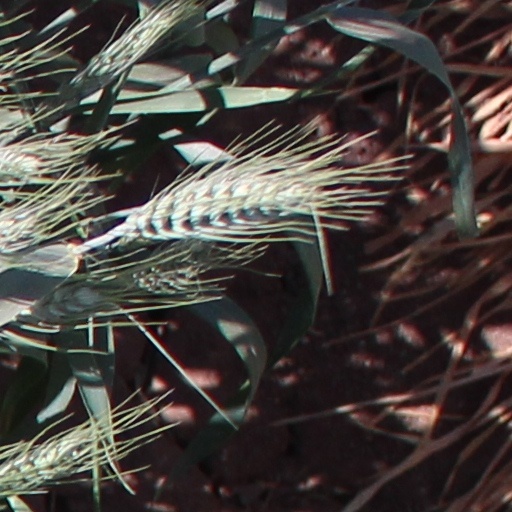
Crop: wheat